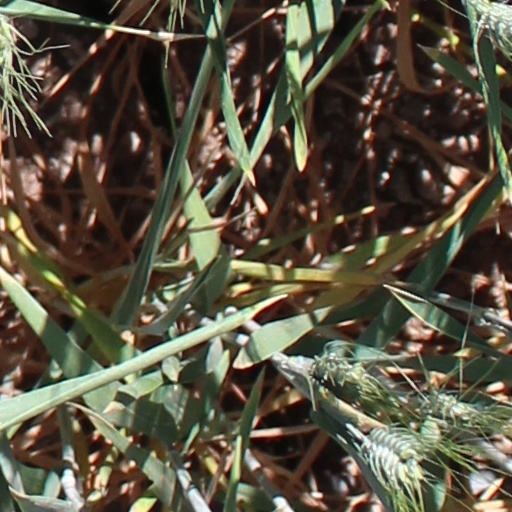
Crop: wheat